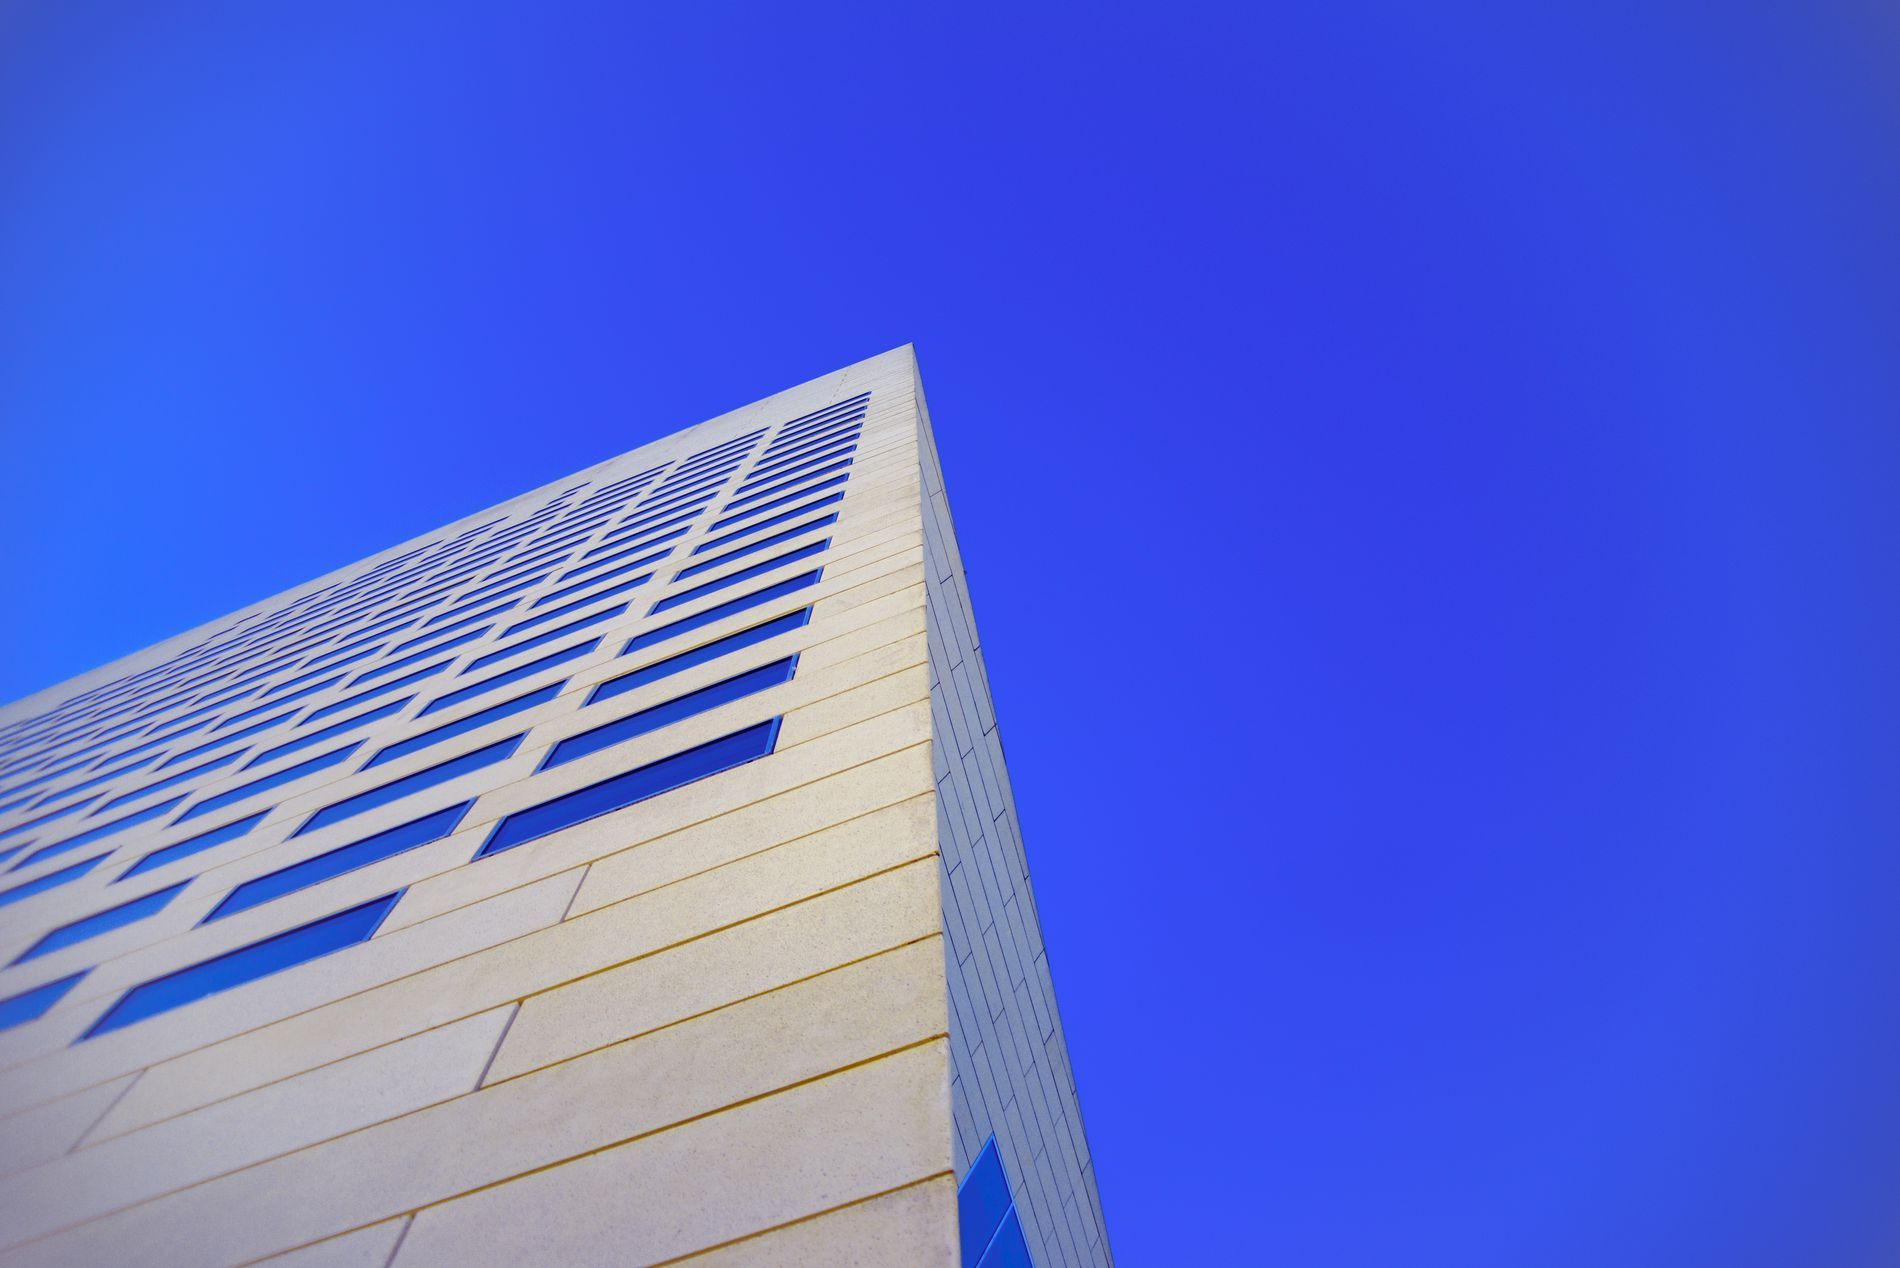
modern building
The photo shows a modern high-rise building under a clear blue sky. The building features a sleek, simple design, with clean lines and a repetitive pattern of rectangular windows. The blue sky contrasts beautifully with the beige and blue tones of the building.
The photo is illuminated by the sun in natural daylight. The building is evenly lit, and the sky is clear at midday. The photo was taken from a low angle, pointing upwards, which emphasizes the height and size of the building. It makes it appear as if it is reaching into the blue sky.
Labels: Architecture, Building, Office Building, City, Nature, Outdoors, Sky, Urban, Condo, Housing, Tower, High Rise, Azure Sky, Apartment Building, Corner, Clock Tower, Wall
Camera: RICOH IMAGING COMPANY, LTD. PENTAX K-1 Mark II
Lens: smc PENTAX-FA 28-80mm F3.5-5.6, smc PENTAX-FA 28-80mm F3.5-5.6
Aperture: F3.5
Exposure: 1/500 sec
ISO: 100
Focal length: 28.0 mm